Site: brandenburg
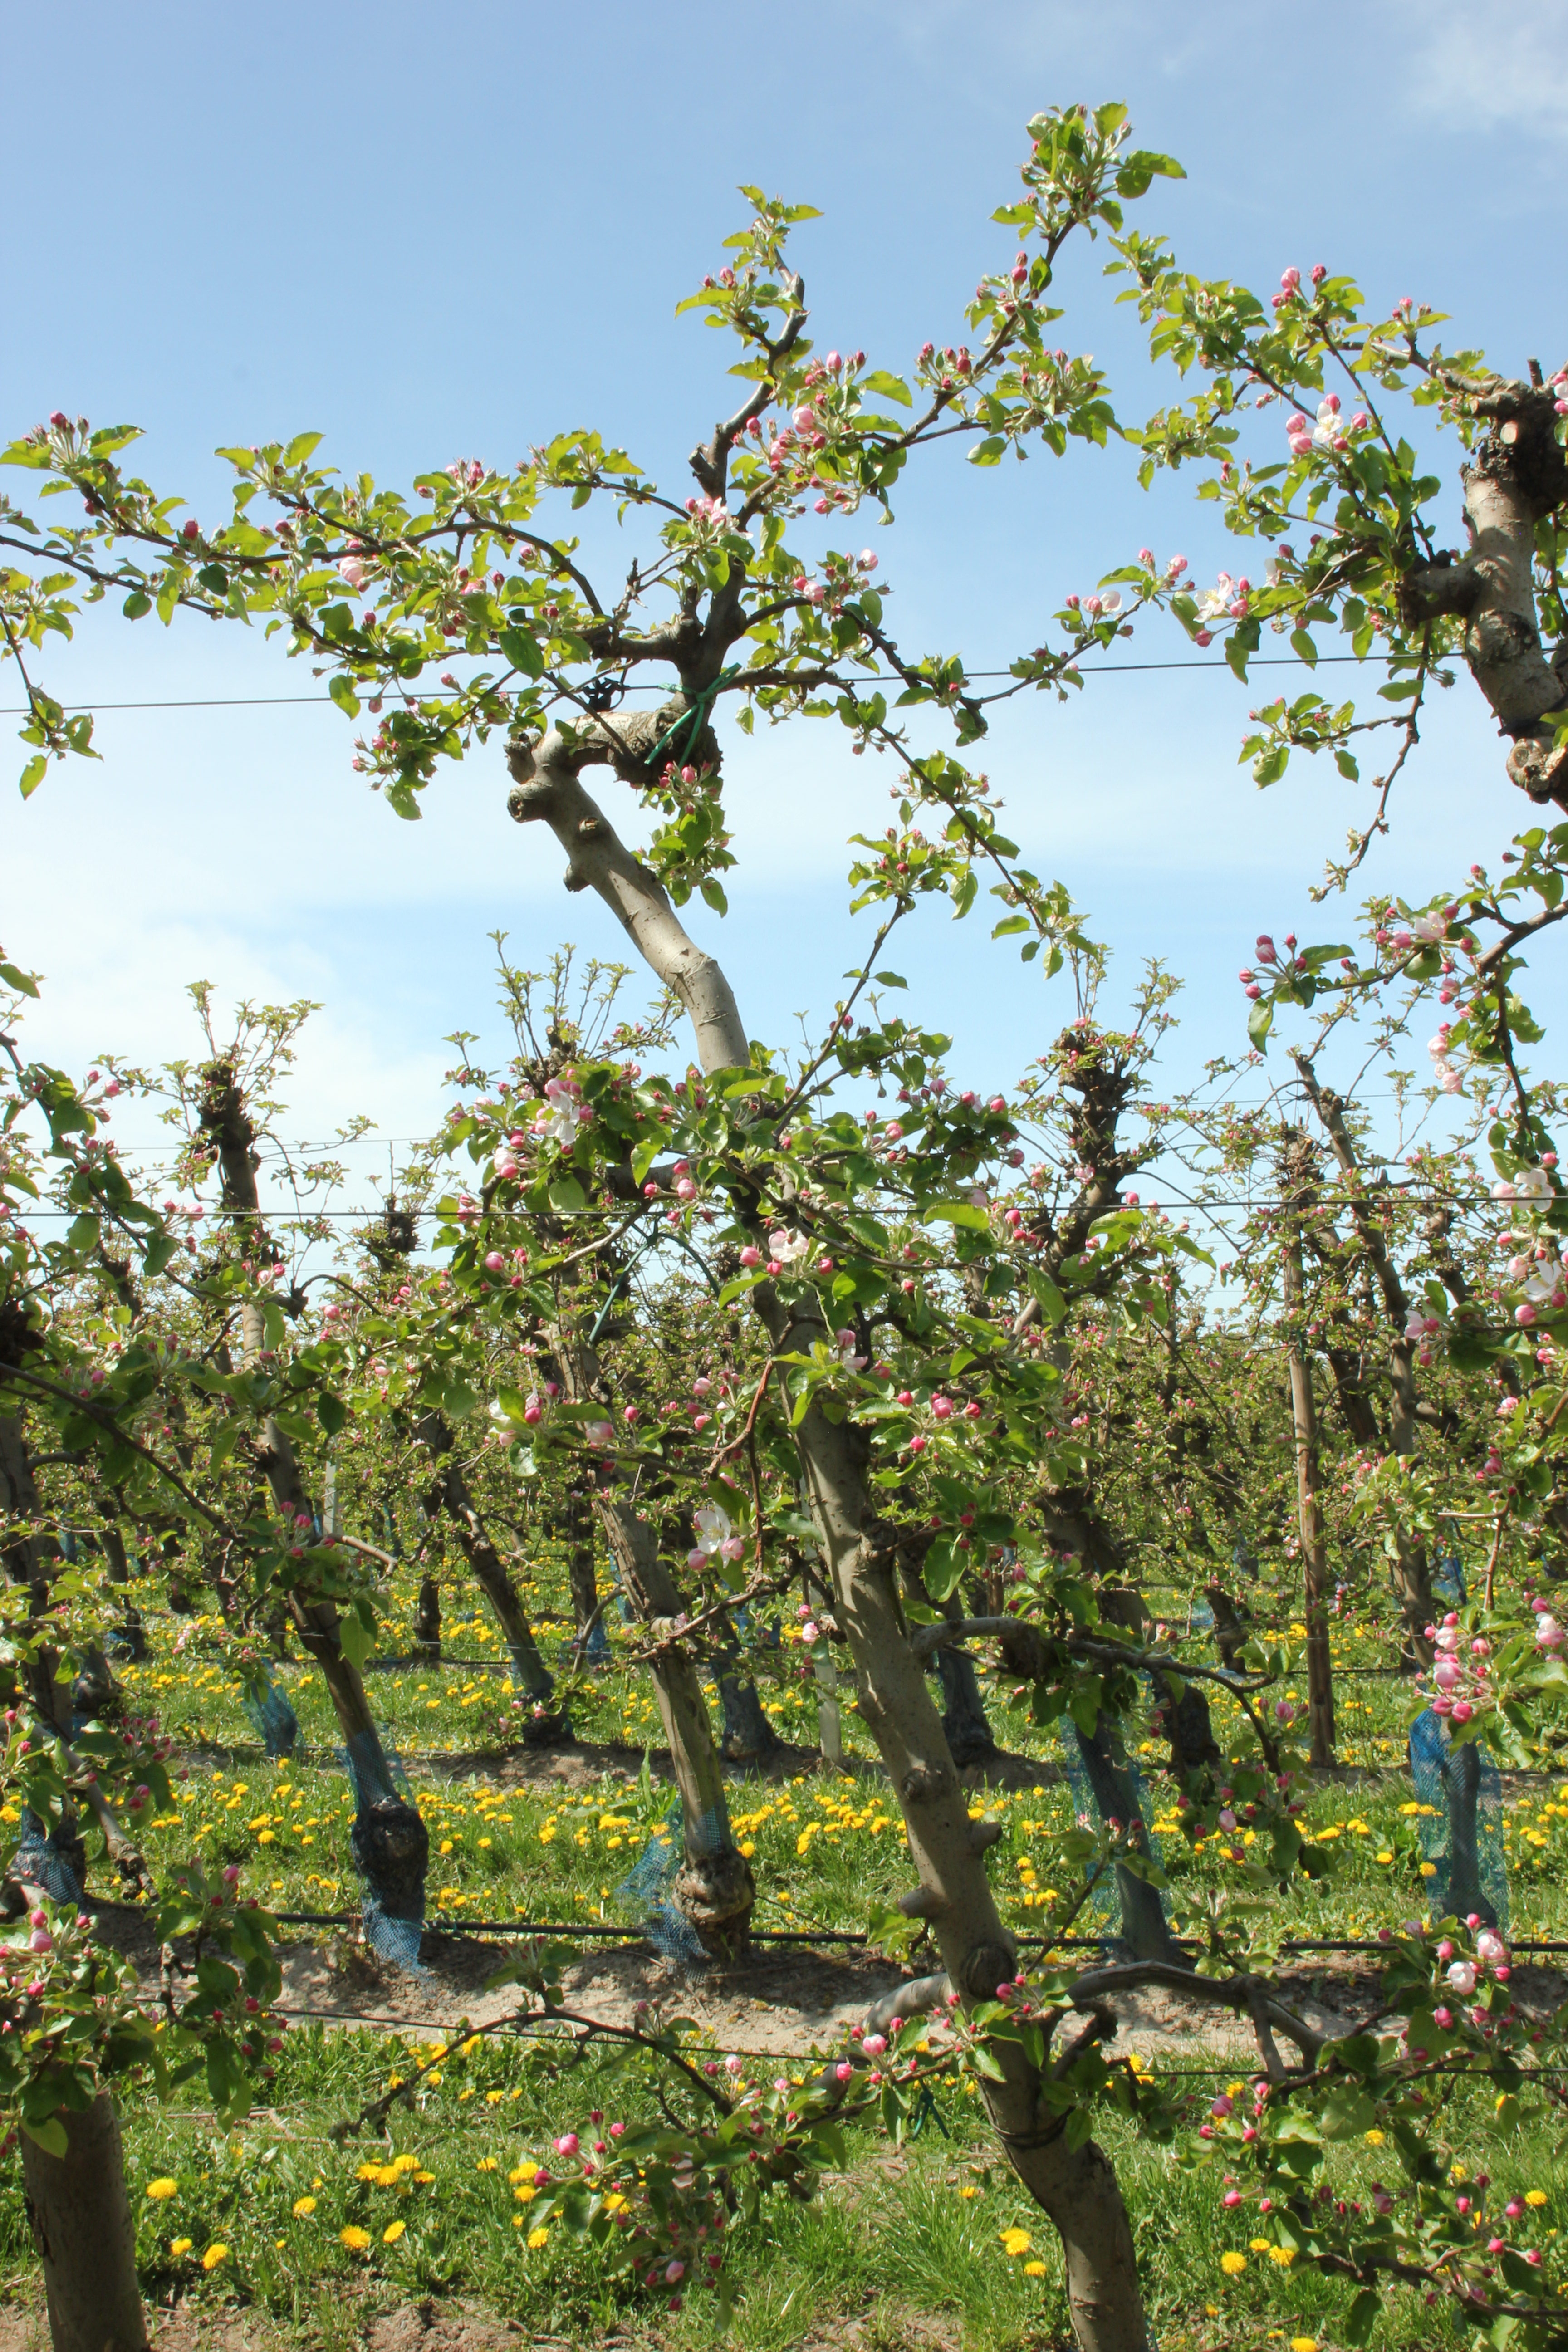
Growth stage (BBCH 57): Inflorescence emergence